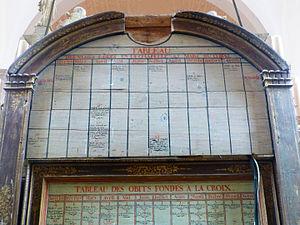
Tableau des ""obits"" à l'église Saint-Nicolas de La Croix-aux-Mines (Vosges). Daté du XVIIIe s. Inscrit MH. Situés à l'arrière du maître-autel, les panneaux en bois peint consignent les messes et obits demandés par fondation à la chapelle Saint-Marc du Chipal (haut du tableau) et à l'église Saint-Nicolas. Un obit est un service religieux célébré par fondation pour un défunt à la date anniversaire de sa mort. Signification des abréviations
L'église Saint-Nicolas est un édifice religieux catholique situé à La Croix-aux-Mines, à l'Est du département français des Vosges. Elle est dédiée à saint Nicolas – patron de la Lorraine, devenu celui des mineurs de La Croix – et connue sous le nom de « chapelle d'argent », son histoire étant étroitement liée à l’exploitation des mines d'argent dans la région.
Un obituaire est un registre où sont inscrits le nom des morts et la date anniversaire de leur sépulture afin de célébrer des offices religieux pour le repos de leur âme. Employé comme adjectif, le terme signifie en rapport avec la mort, par exemple : registre obituaire, inscription obituaire